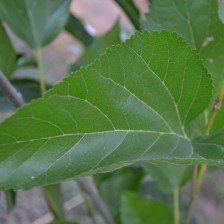
Variety: ChiangMaiBuriram60